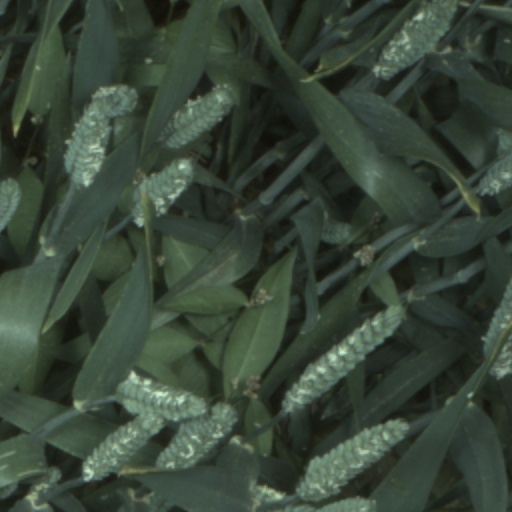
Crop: wheat